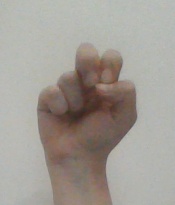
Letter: gaaf